Parker Metal Decoration Company Plant

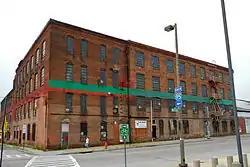

Parker Metal Decoration Company Plant is a historic factory building located at Baltimore, Maryland, United States. It is a steel-frame brick industrial building, ranging from one to three stories in height, and consists of five components built in stages between the first decade of the 20th century and the 1940s. The Parker Metal Decorating Company operated between 1921 and 1994.